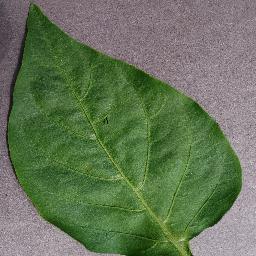
Label: Pepper,_bell___healthy